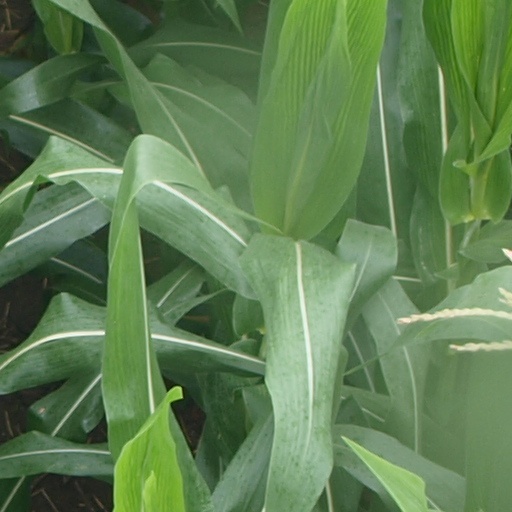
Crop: maize; corn